Valleyfair

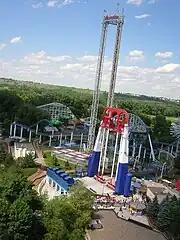
Power Tower, Xtreme Swing, and Corkscrew from Wild Thing

Valleyfair hosts several performance venues with a wide variety of live entertainment at no additional charge.